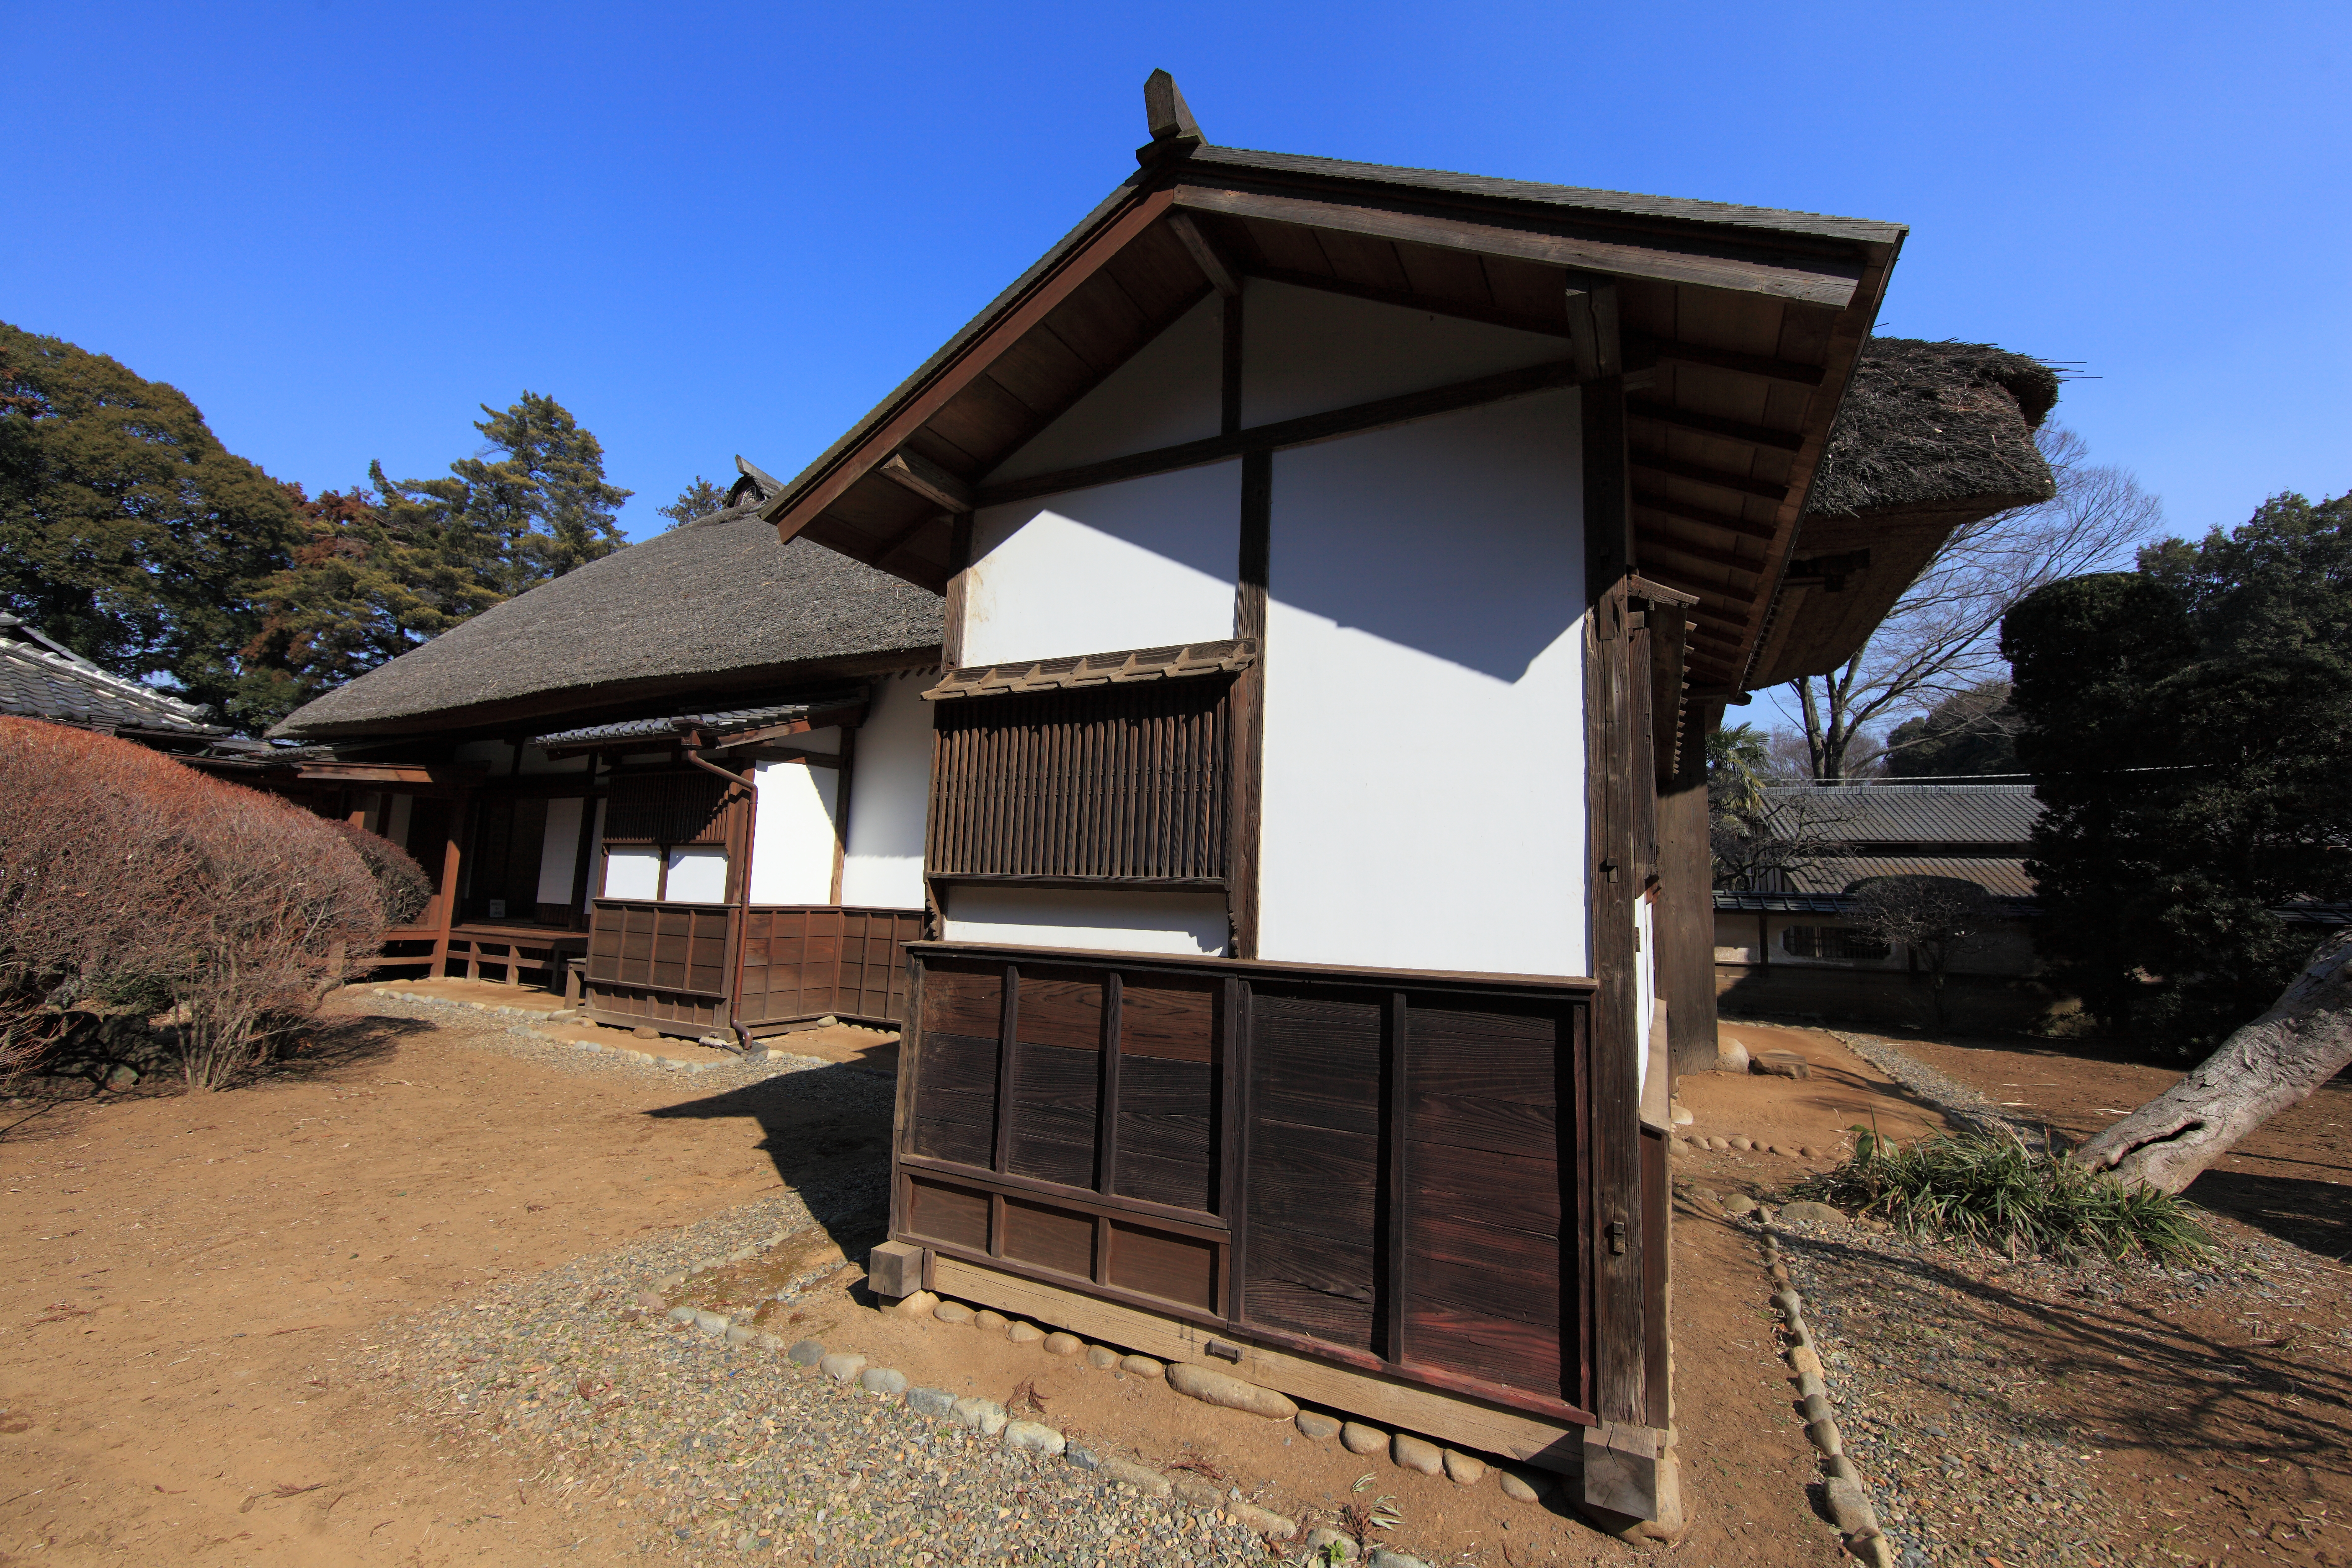
architecture, wood, villa, house, roof, building, home, hut, village, shack, high, cottage, ancient, facade, residence, property, exterior, design, japanese, 5d, style, hires, estate, log cabin, markii, traditional, hi, res, resolution, ibaraki, canonef14mmf28liiusm, joso, sakano